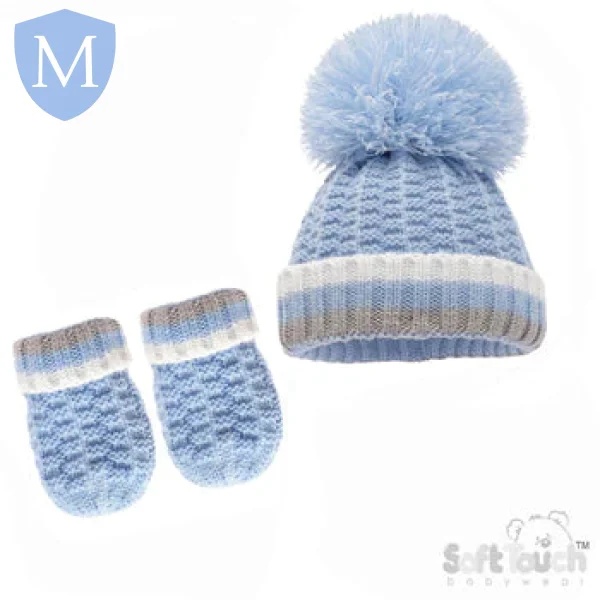
Ribbed Hat & Mitten Set (H468) (Baby Hats) (Baby Mittens)
Size: NB-12 months Gender: Unisex Colour/ Design: Plain Hat w/Turnover & Large Pom-Pom & Mitten Set Composition: 100% Acyrlic
Brand: Mansuri
Category: Apparel & Accessories > Clothing Accessories > Baby & Toddler Clothing Accessories > Baby & Toddler Gloves & Mittens